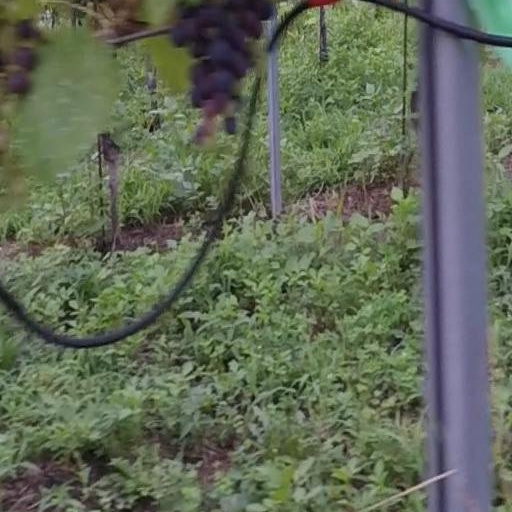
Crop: grape